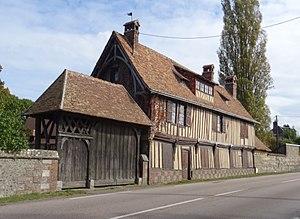
Ancienne auberge du Grand Chouquet Royal à Caumont (Eure, Normandie), sur la RD 675.
L'auberge du Grand Chouquet Royal, dite aussi auberge du Pérou, est une ancienne auberge, située à Caumont, dans le département de l'Eure en région Normandie. L'édifice fait l'objet d'une inscription au titre des Monuments historiques depuis le 11 mai 2004.
Caumont est une commune française située dans le département de l'Eure, en région Normandie.
Cet article recense une partie des monuments historiques de l'Eure, en France.